Beatrice Chamberlain

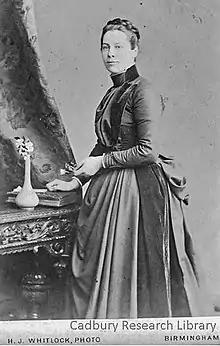

Beatrice Chamberlain (25 May 1862 – 19 November 1918) was a British educationalist and political organizer.